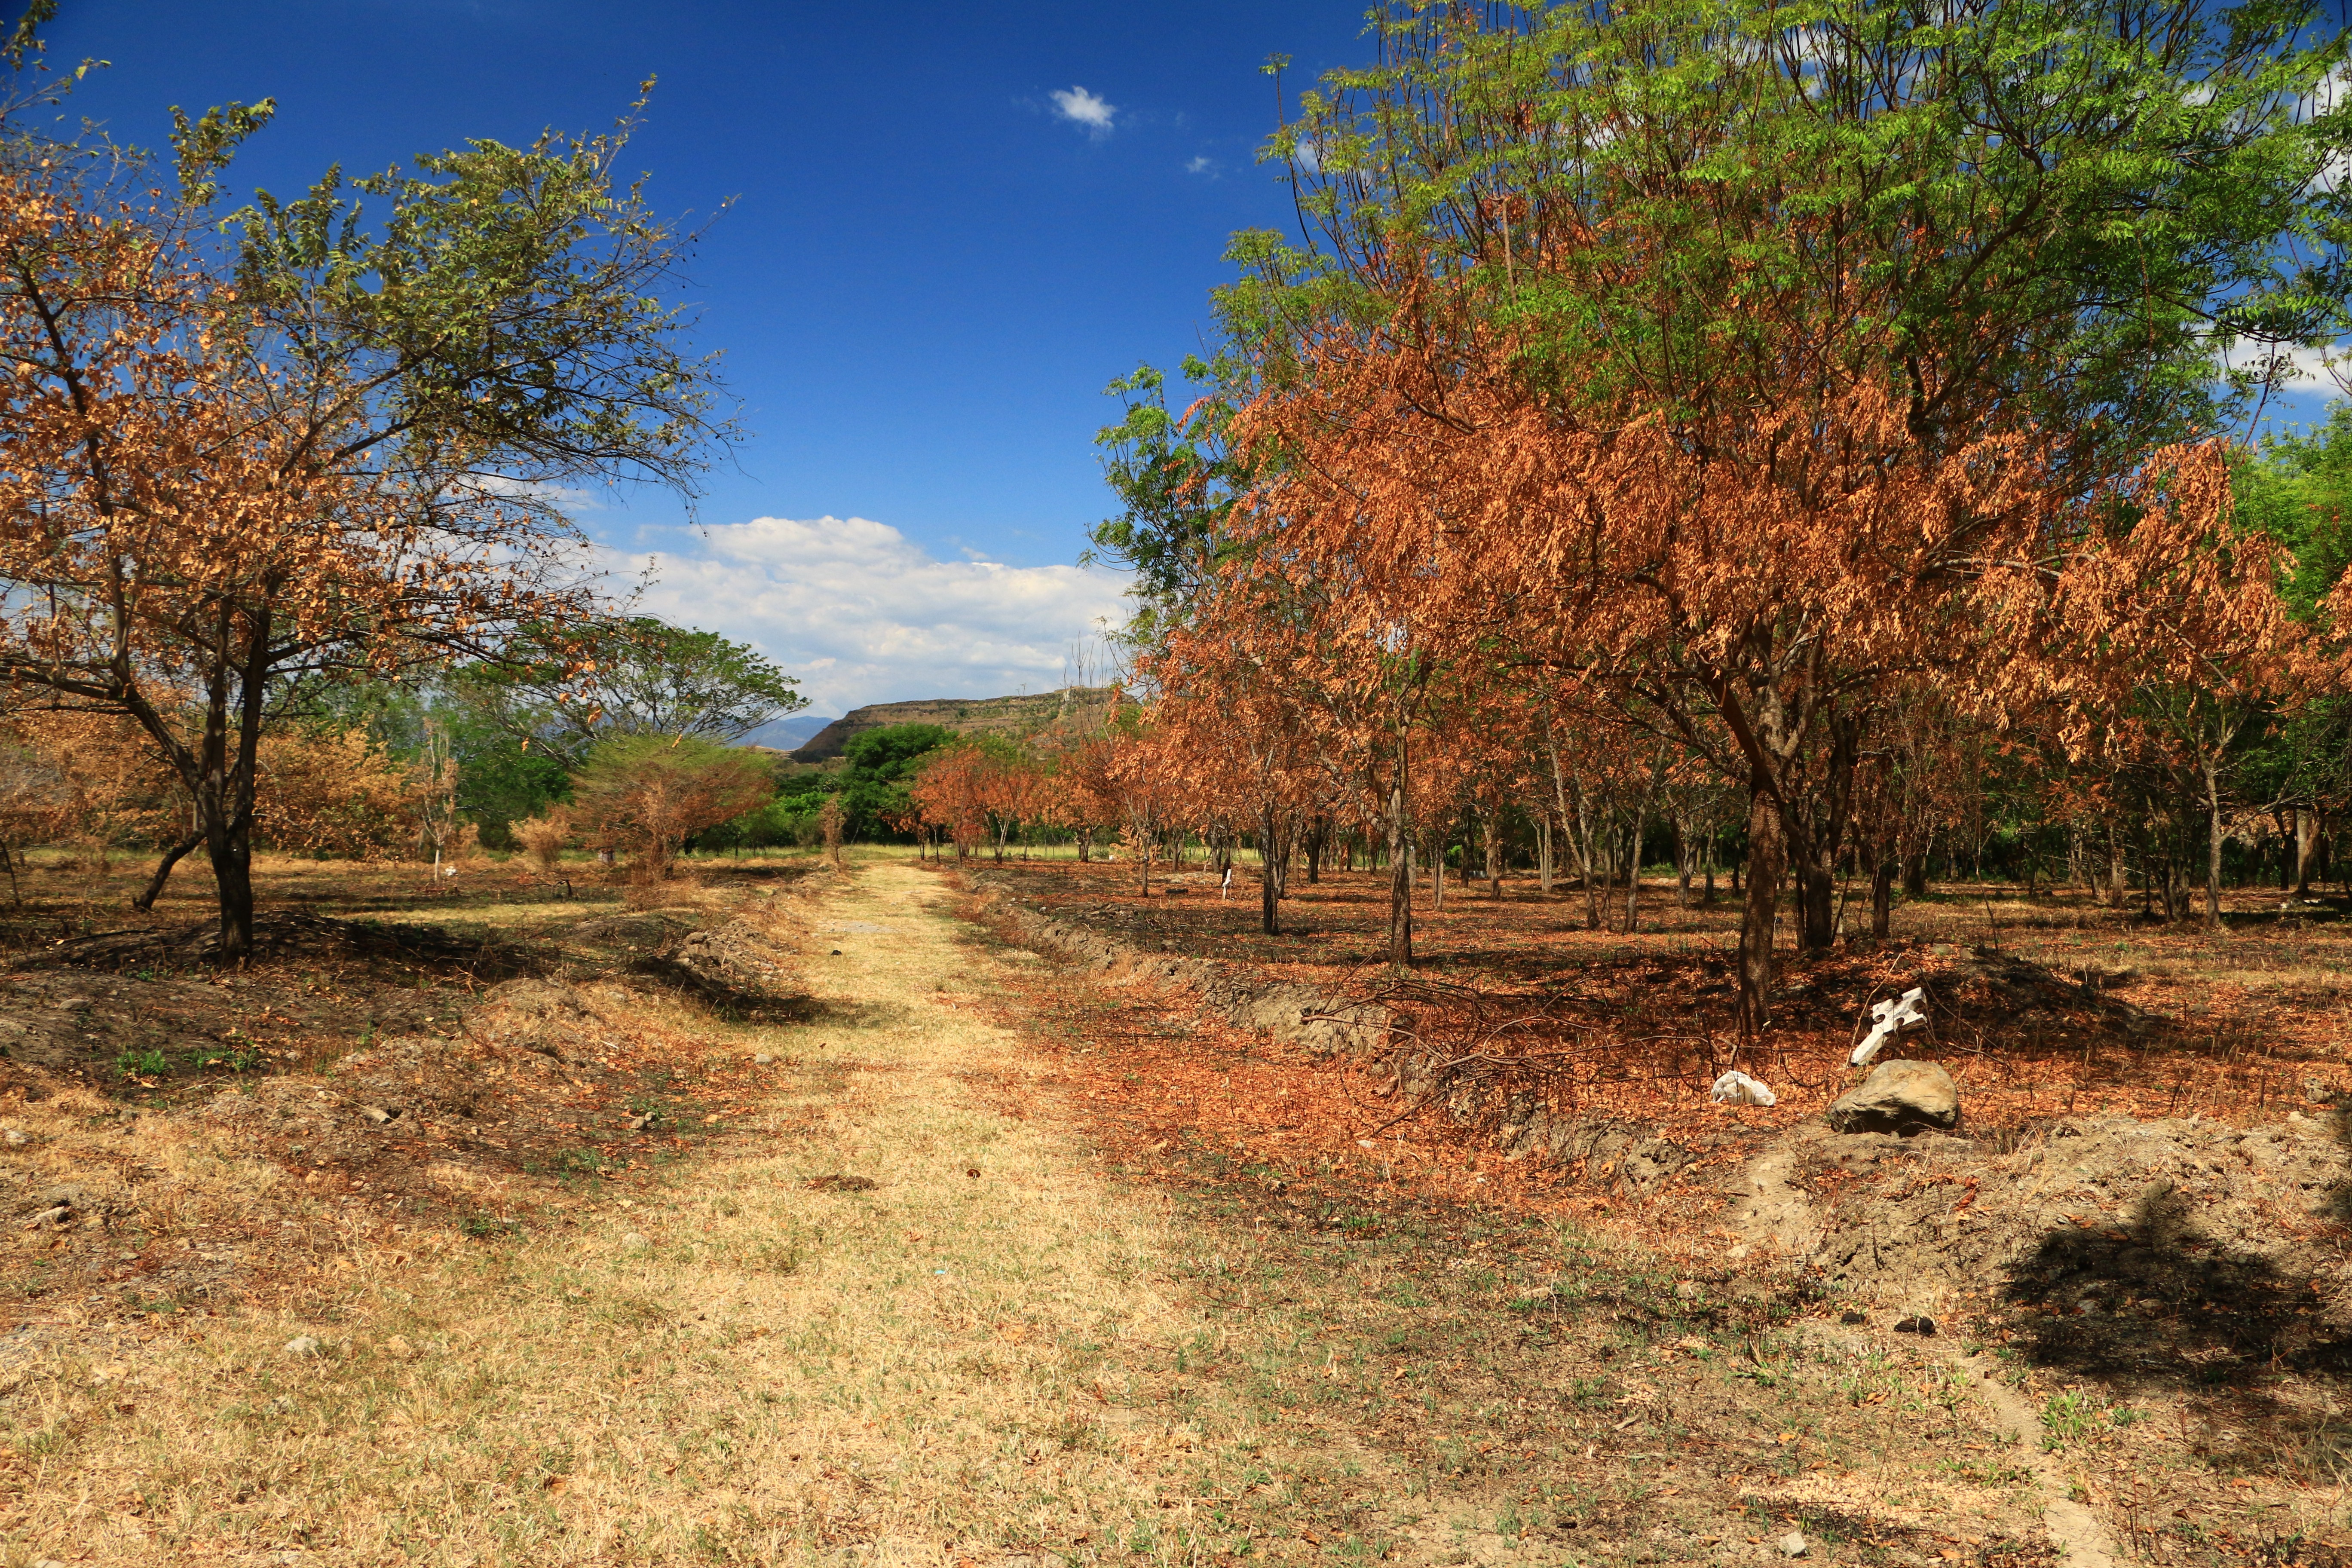
landscape, tree, forest, wilderness, people, trail, field, farm, meadow, prairie, leaf, pasture, ranch, autumn, soil, agriculture, season, savanna, mountains, forests, woodland, habitat, ecosystem, rural area, cottages, tolima, beautiful scenery, gunsmith, natural environment